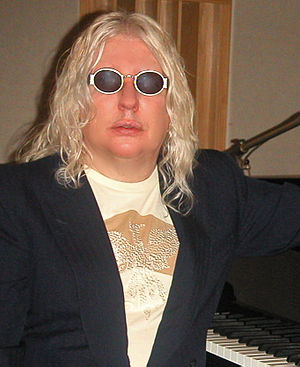
Roy Thomas Baker
Roy Thomas Baker er en britisk producer, der bl.a. har produceret album for Gasolin', Queen, Smashing Pumpkins og The Storm.